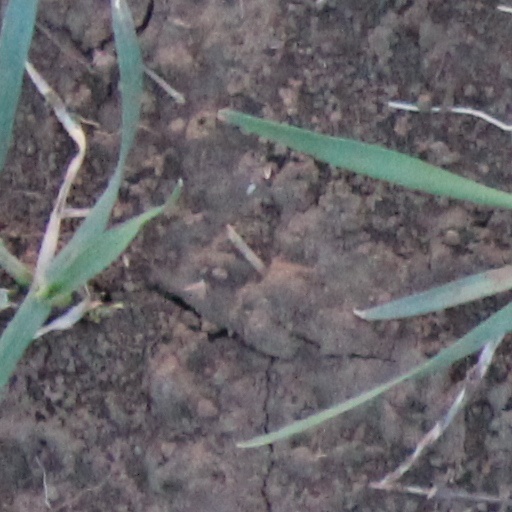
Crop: wheat